Taisha-zukuri

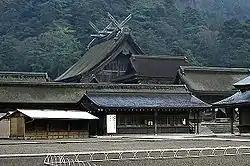
Izumo Taisha's "honden"

The "honden's" interior is a square divided into four identical sections, each covered by fifteen "tatami" (straw mats). The floor plan has therefore the shape of the Chinese character for , an element which suggests a possible connection with harvest propitiation rites.